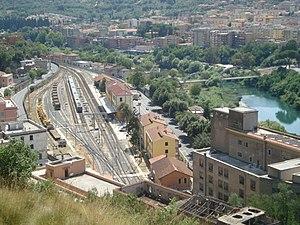
Vue plongeante depuis le Monte Catillo sur la gare de Tivoli avec l'Aniene sur la droite.
Tivoli est une ville de la province de Rome, dans la région du Latium, en Italie. Très ancienne cité datant d'avant la colonisation romaine, elle fut, selon la tradition et quelques éléments archéologiques, fondée en 1215 av. J.-C., bien que ses plus anciens vestiges, que constituent les murs d'enceinte, datent du IVᵉ siècle av. J.-C. Elle connut, sous le nom de « Tibur », un apogée durant la période romaine, avec la construction par l'empereur Hadrien de sa résidence de villégiature, la villa d'Hadrien, au début du IIᵉ siècle. Durant toute cette période, la ville s'enrichit grâce à l'extraction de travertin, servant à la construction des palais romains, et également grâce à ses eaux thermales réputées. De la Renaissance au XIXᵉ siècle, divers cardinaux et papes relèvent l'attrait de la ville par la construction de la villa d'Este, qui reste l'un des plus importants exemples et modèles de jardins d'eau de cette période, ayant attiré de très nombreux artistes européens, peintres, poètes ou musiciens voyageant dans la campagne romaine.